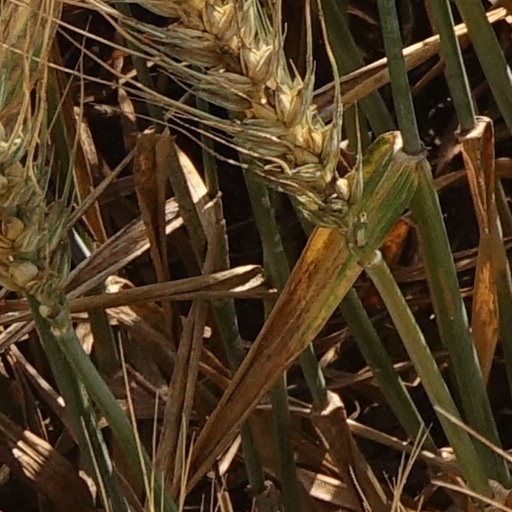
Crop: wheat